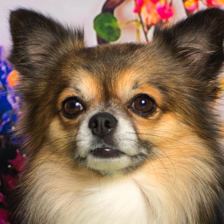
Label: animals